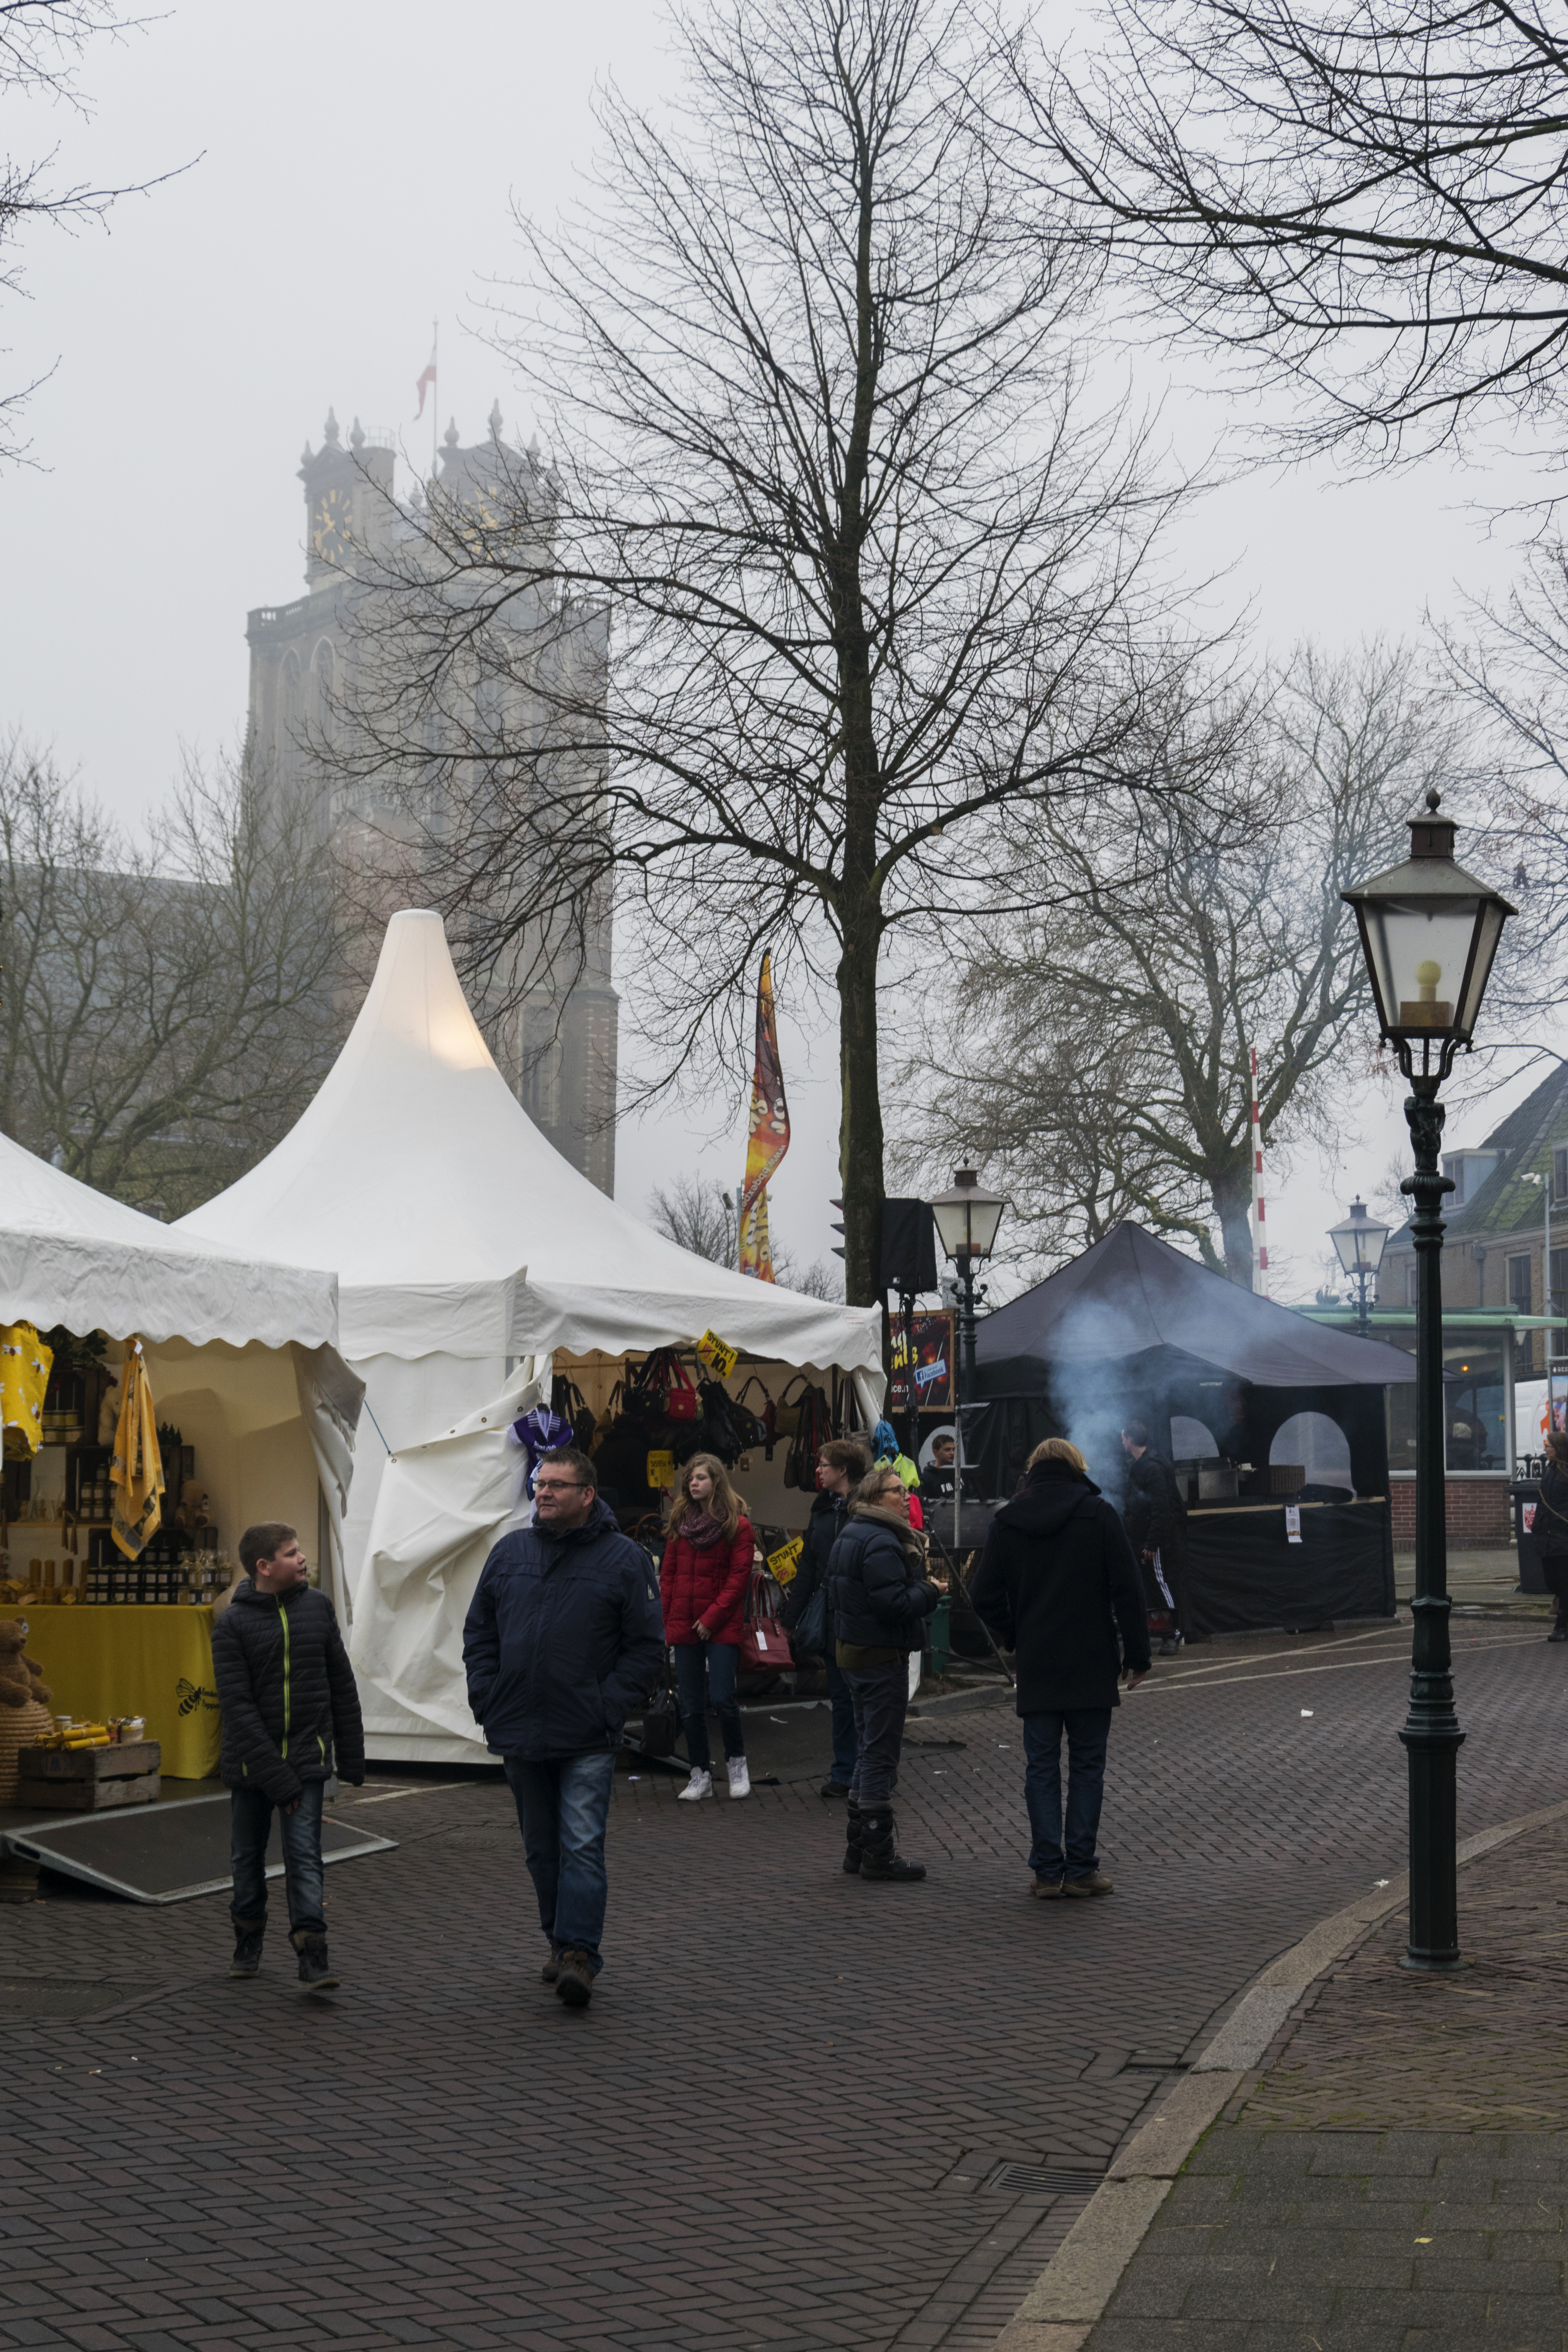
pedestrian, snow, winter, street, crowd, spring, weather, nikon, season, nederland, netherlands, paulvandevelde, pdvandevelde, padagudaloma, dordrecht, kerstmarkt, nederlandinfotos